Ingle Farm, South Australia

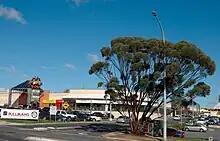
Shopping centre entrance from the main road

The oldest of the 3 primary schools in the area is Ingle Farm East Primary School (Halidon Street), which opened in 1970 and in 2007 had 289 students enrolled. North Ingle Primary (Rothwell Avenue) opened in 1973. Since its opening the enrolments steadily grew until it hit a peak of approximately 500 students in the late 70's and early 80's but currently is now only about 150. Ingle Farm Primary School (Belalie Road) was established in 1992 after the amalgamation of Ingle Farm Central Primary, Ingle Heights Primary and the old Ingle Farm Primary School. It has the highest enrolment level of the three primary schools with 465 students in 2007. It offers a large number of New Arrivals classes for migrants and students with special needs, currently accounting for approximately half of the enrolments.